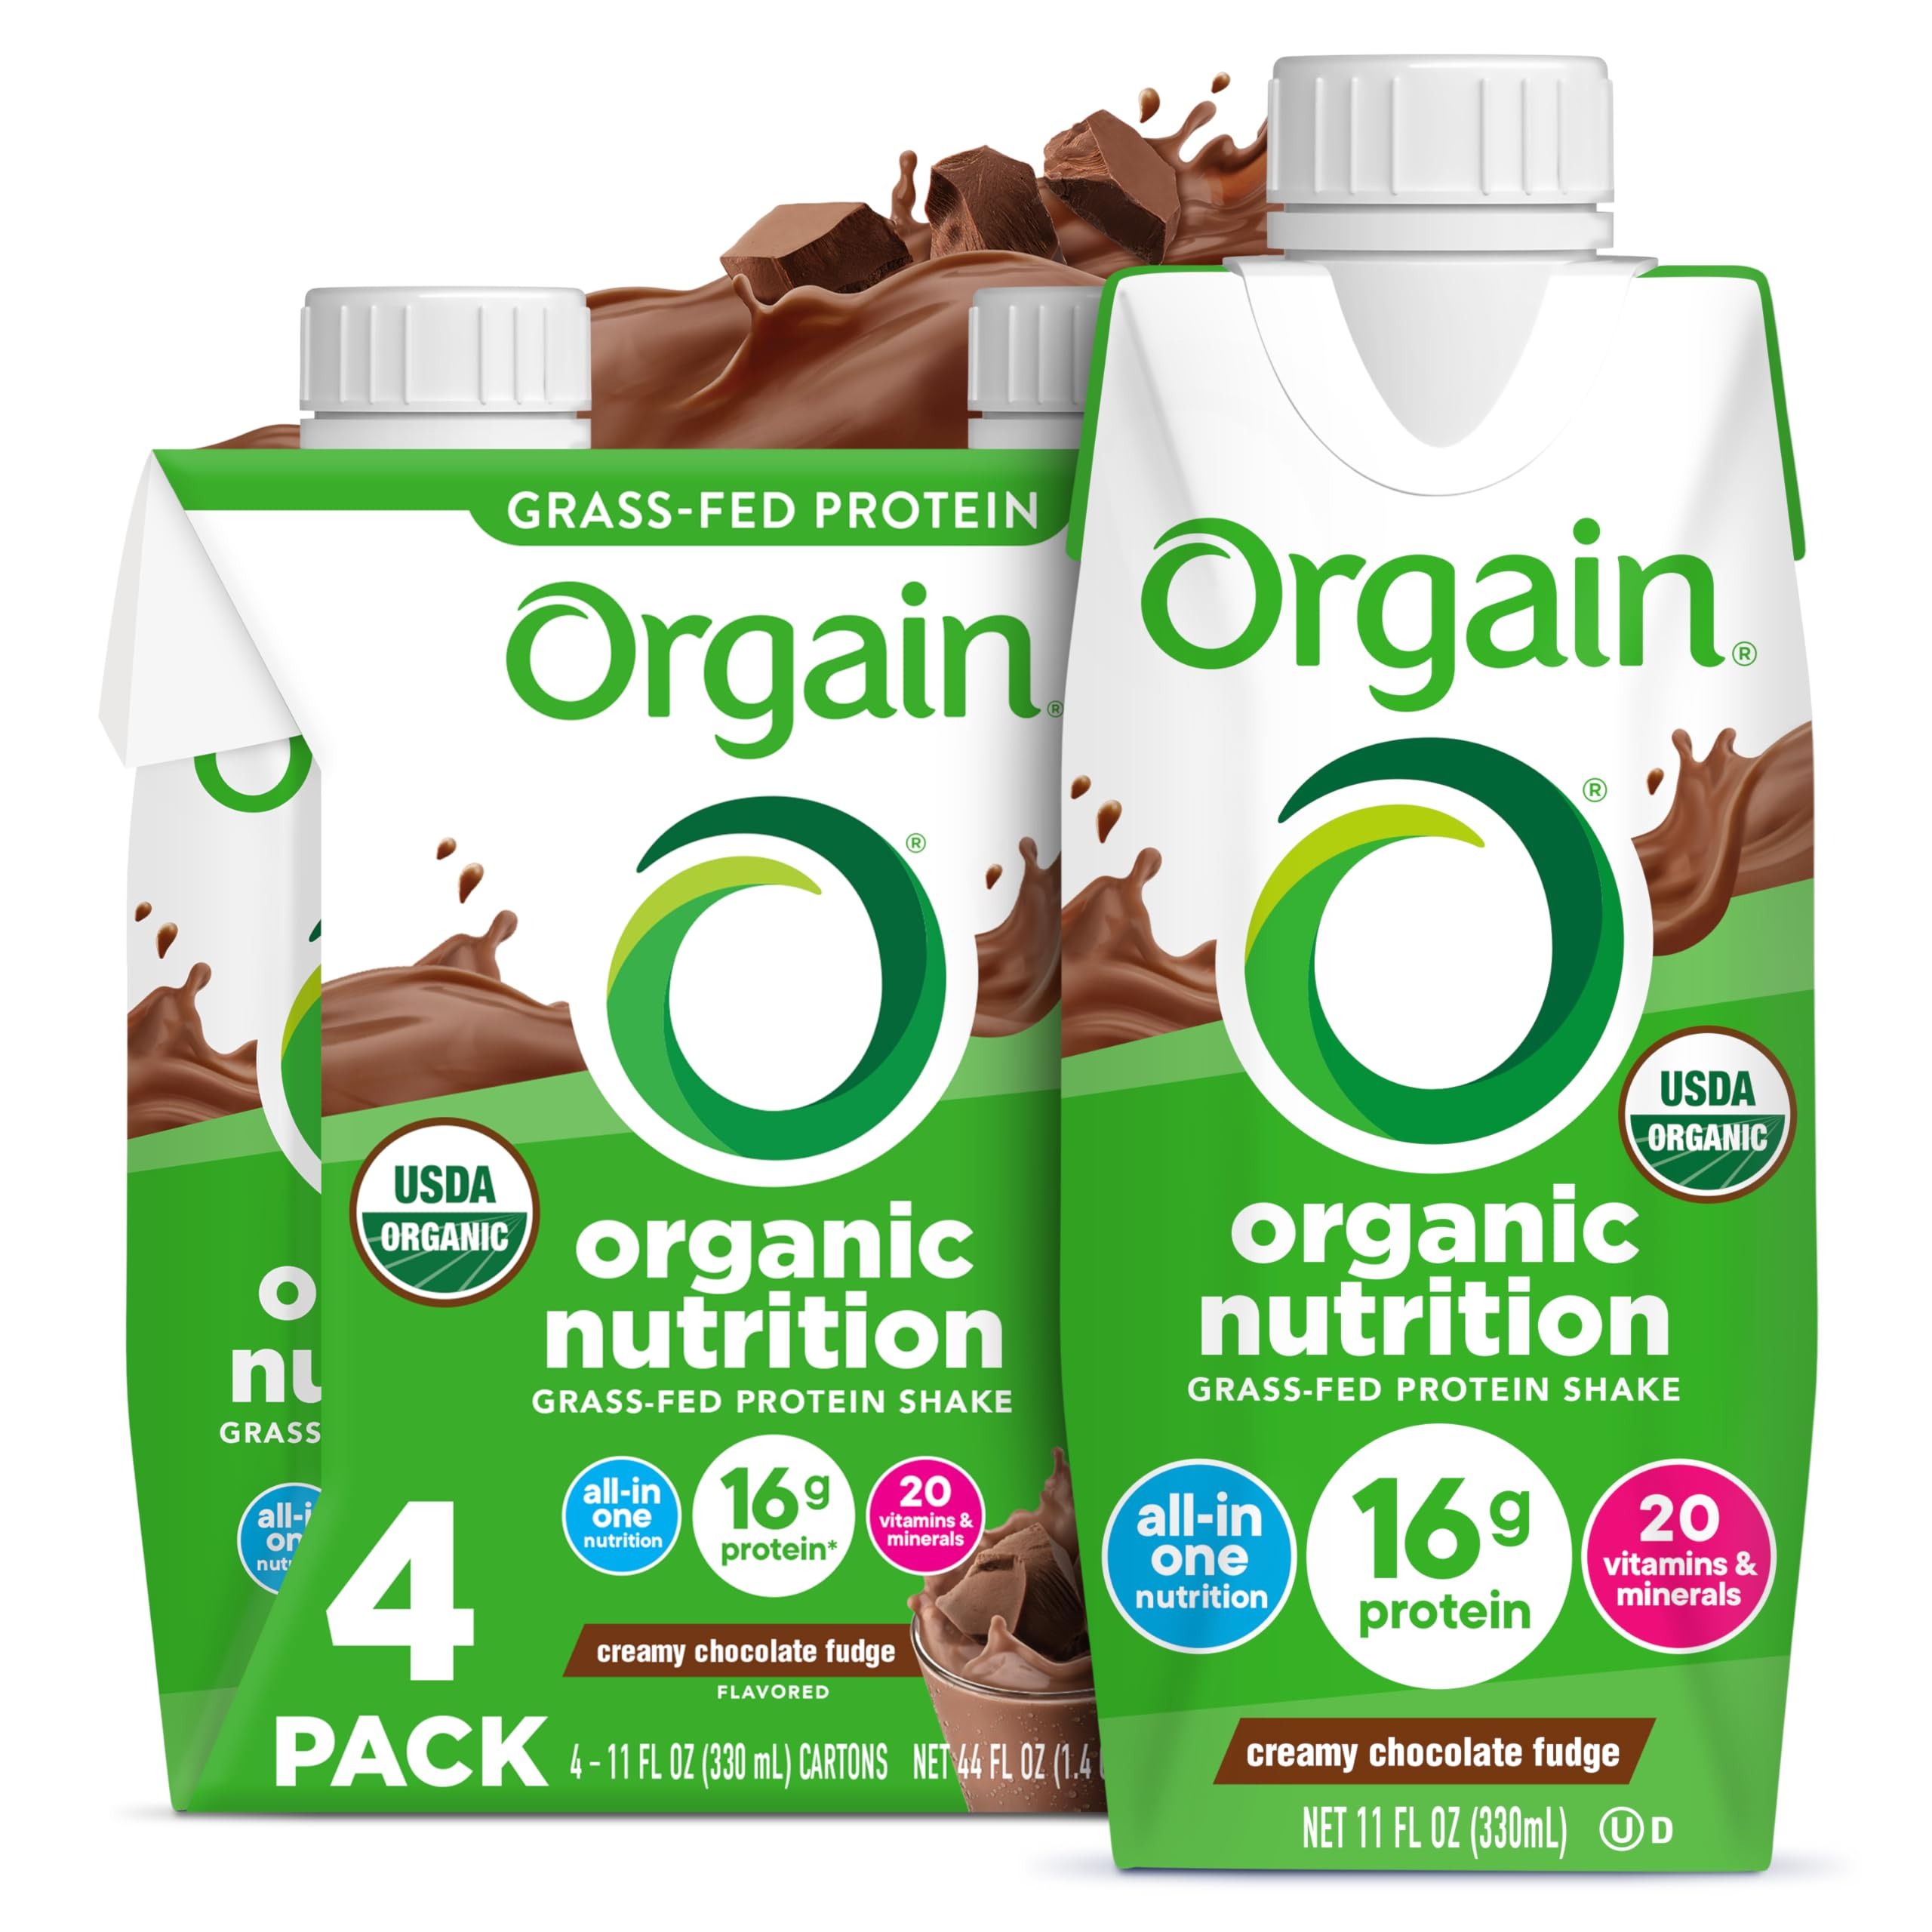
Item Name: Orgain Organic Nutritional Protein Shake, Creamy Chocolate Fudge - 16g Grass Fed Whey Protein, Meal Replacement, 20 Vitamins & Minerals, Fruits & Vegetables, Gluten Free, Non-GMO, 11 Fl Oz (4 Pack)
Bullet Point 1: CLEANER INGREDIENTS: Orgain Nutritional Shakes serve up complete nutrition including 16g of organic grass-fed protein, 1g of dietary fiber, 20 vitamins and minerals, 10 Organic fruits and veggies (including Acai, Spinach, Kale) & 250 calories per serving
Bullet Point 2: HIGHER STANDARDS: Non-GMO, no carrageenan, gluten-free, no soy ingredients, kosher dairy, no artificial colors, flavors, sweeteners, or preservative & free of antibiotics and hormones. Certified USDA Organic & made with Organic Cane Sugar.
Bullet Point 3: VITAMINS & MINERALS: Support your daily nutrition with an excellent source of Vitamin B12, Zinc, Vitamin C, Vitamin D, Vitamin E, Calcium & Niacin. We make shakes that give you the power of nutrition to help you stay fueled and full for your busy day.
Bullet Point 4: ON THE GO NUTRITION: Ideal for healthy, on the go nourishment for men and women; These are great as a supplement to your diet and nutrition needs and perfect for busy lifestyles, meal replacement, a quick breakfast or snack, and pre or post workouts
Bullet Point 5: UDDERLY WHOLESOME: Our grass-fed milk protein is sourced entirely from cows that can graze freely on pastures year-round just like nature intended them to.
Bullet Point 6: WHAT TO EXPECT: Includes 4 (11 Fl Oz) Orgain Organic Nutritional Creamy Chocolate Fudge Ready to Drink Shakes. This is a grass-fed variant containing milk and whey protein. For a complete vegan alternative, try our plant based nutritional shakes.
Value: 44.0
Unit: Fl Oz

Price: 11.175